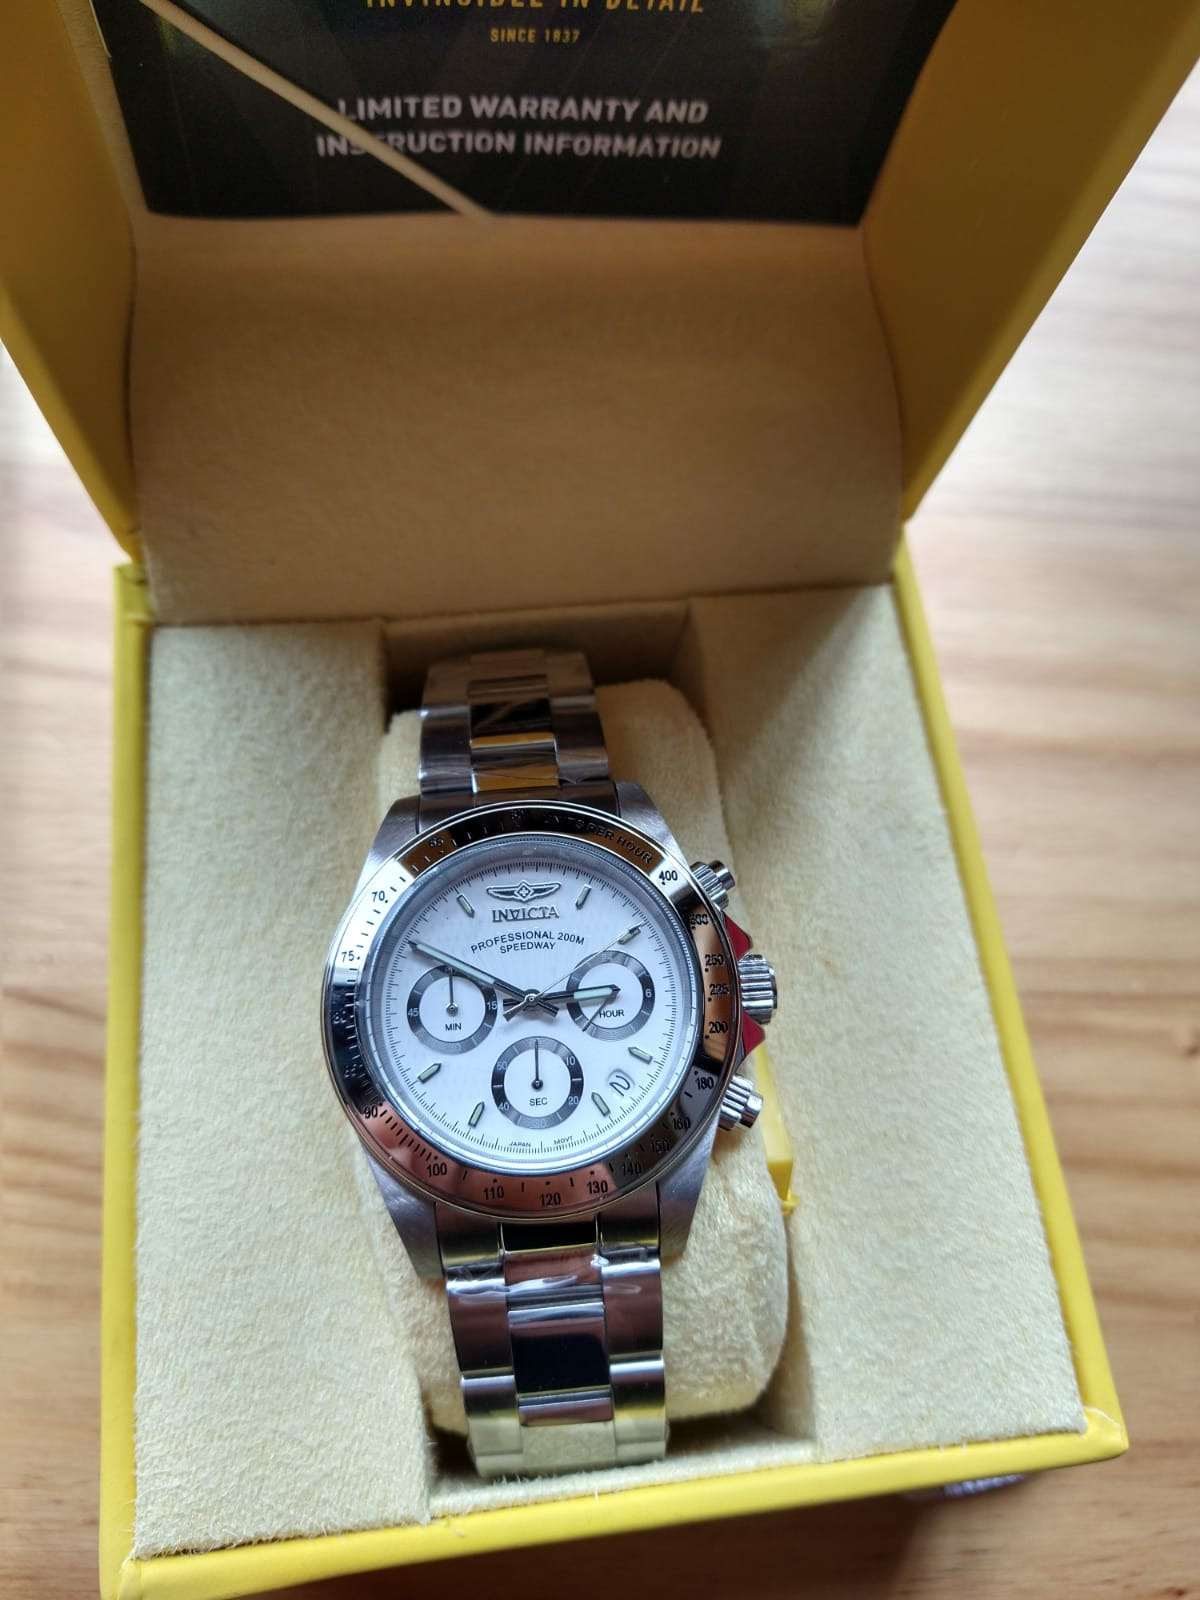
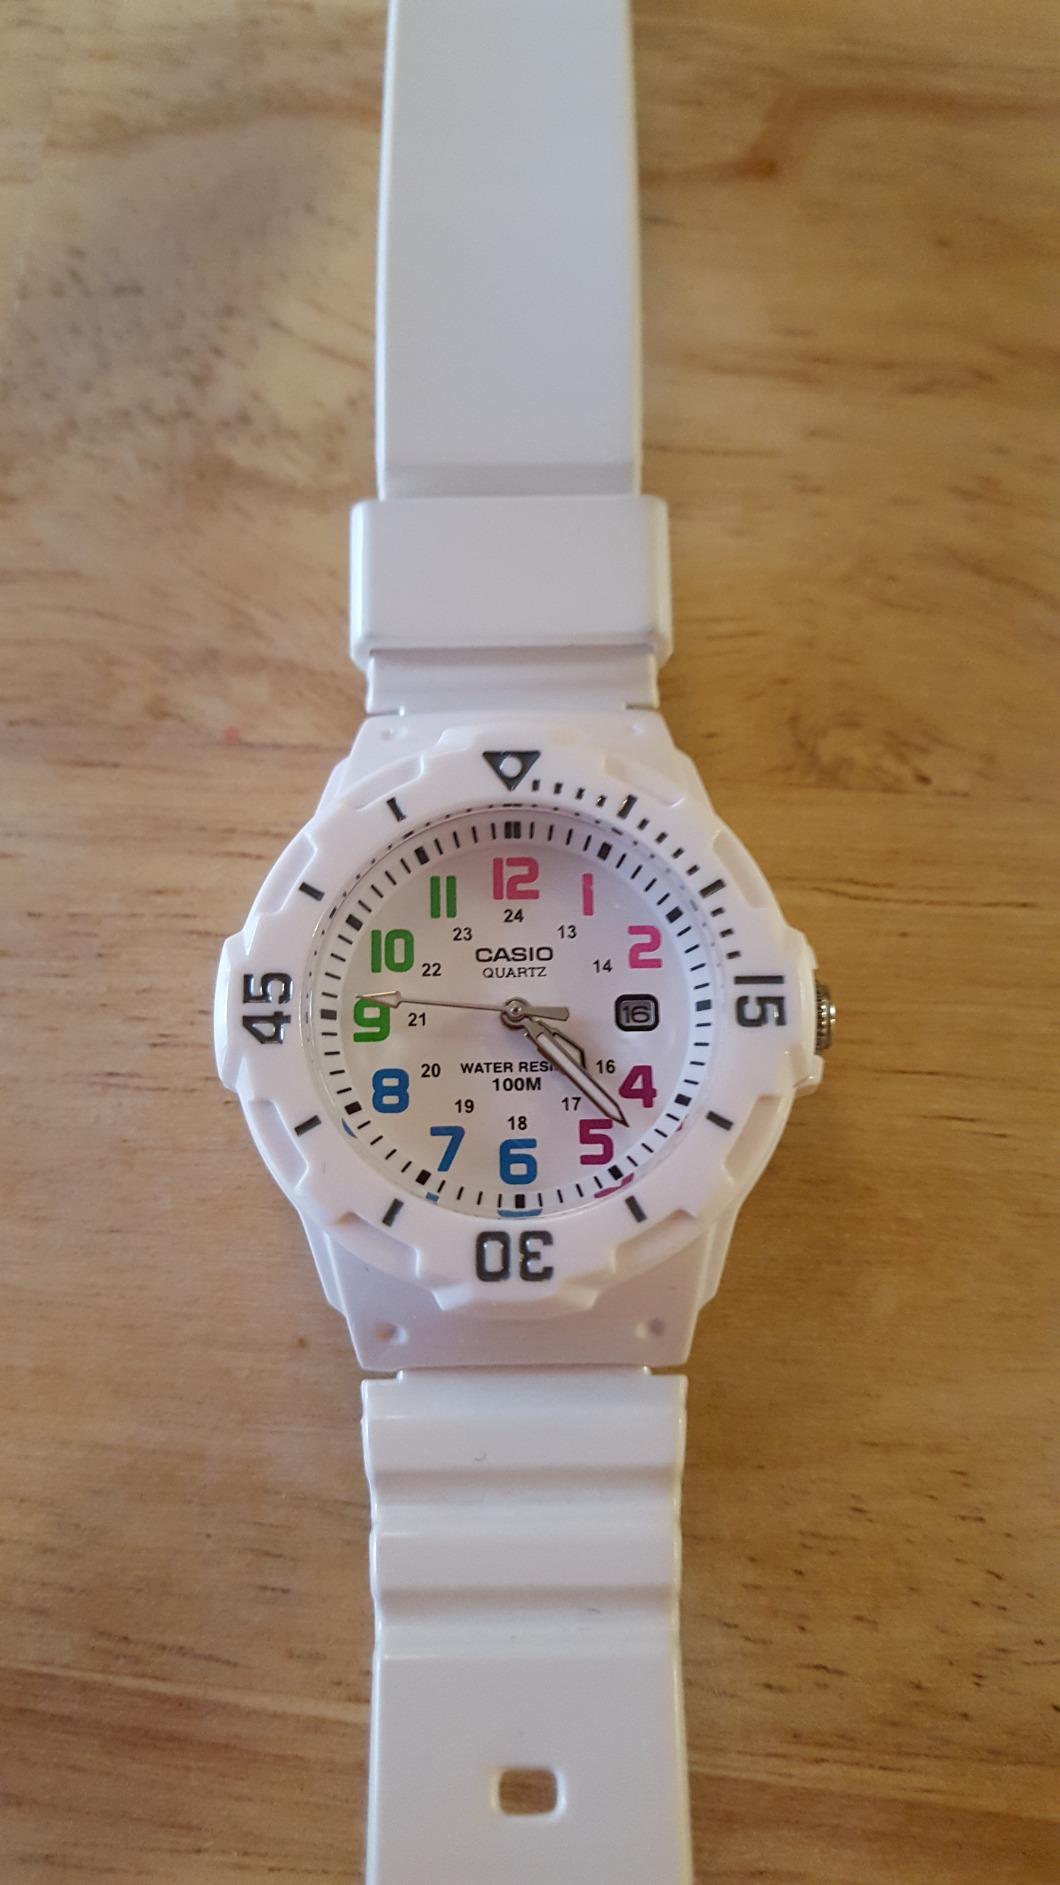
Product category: accessories_watch
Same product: no